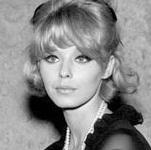
Age: 19